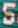
Number: 5